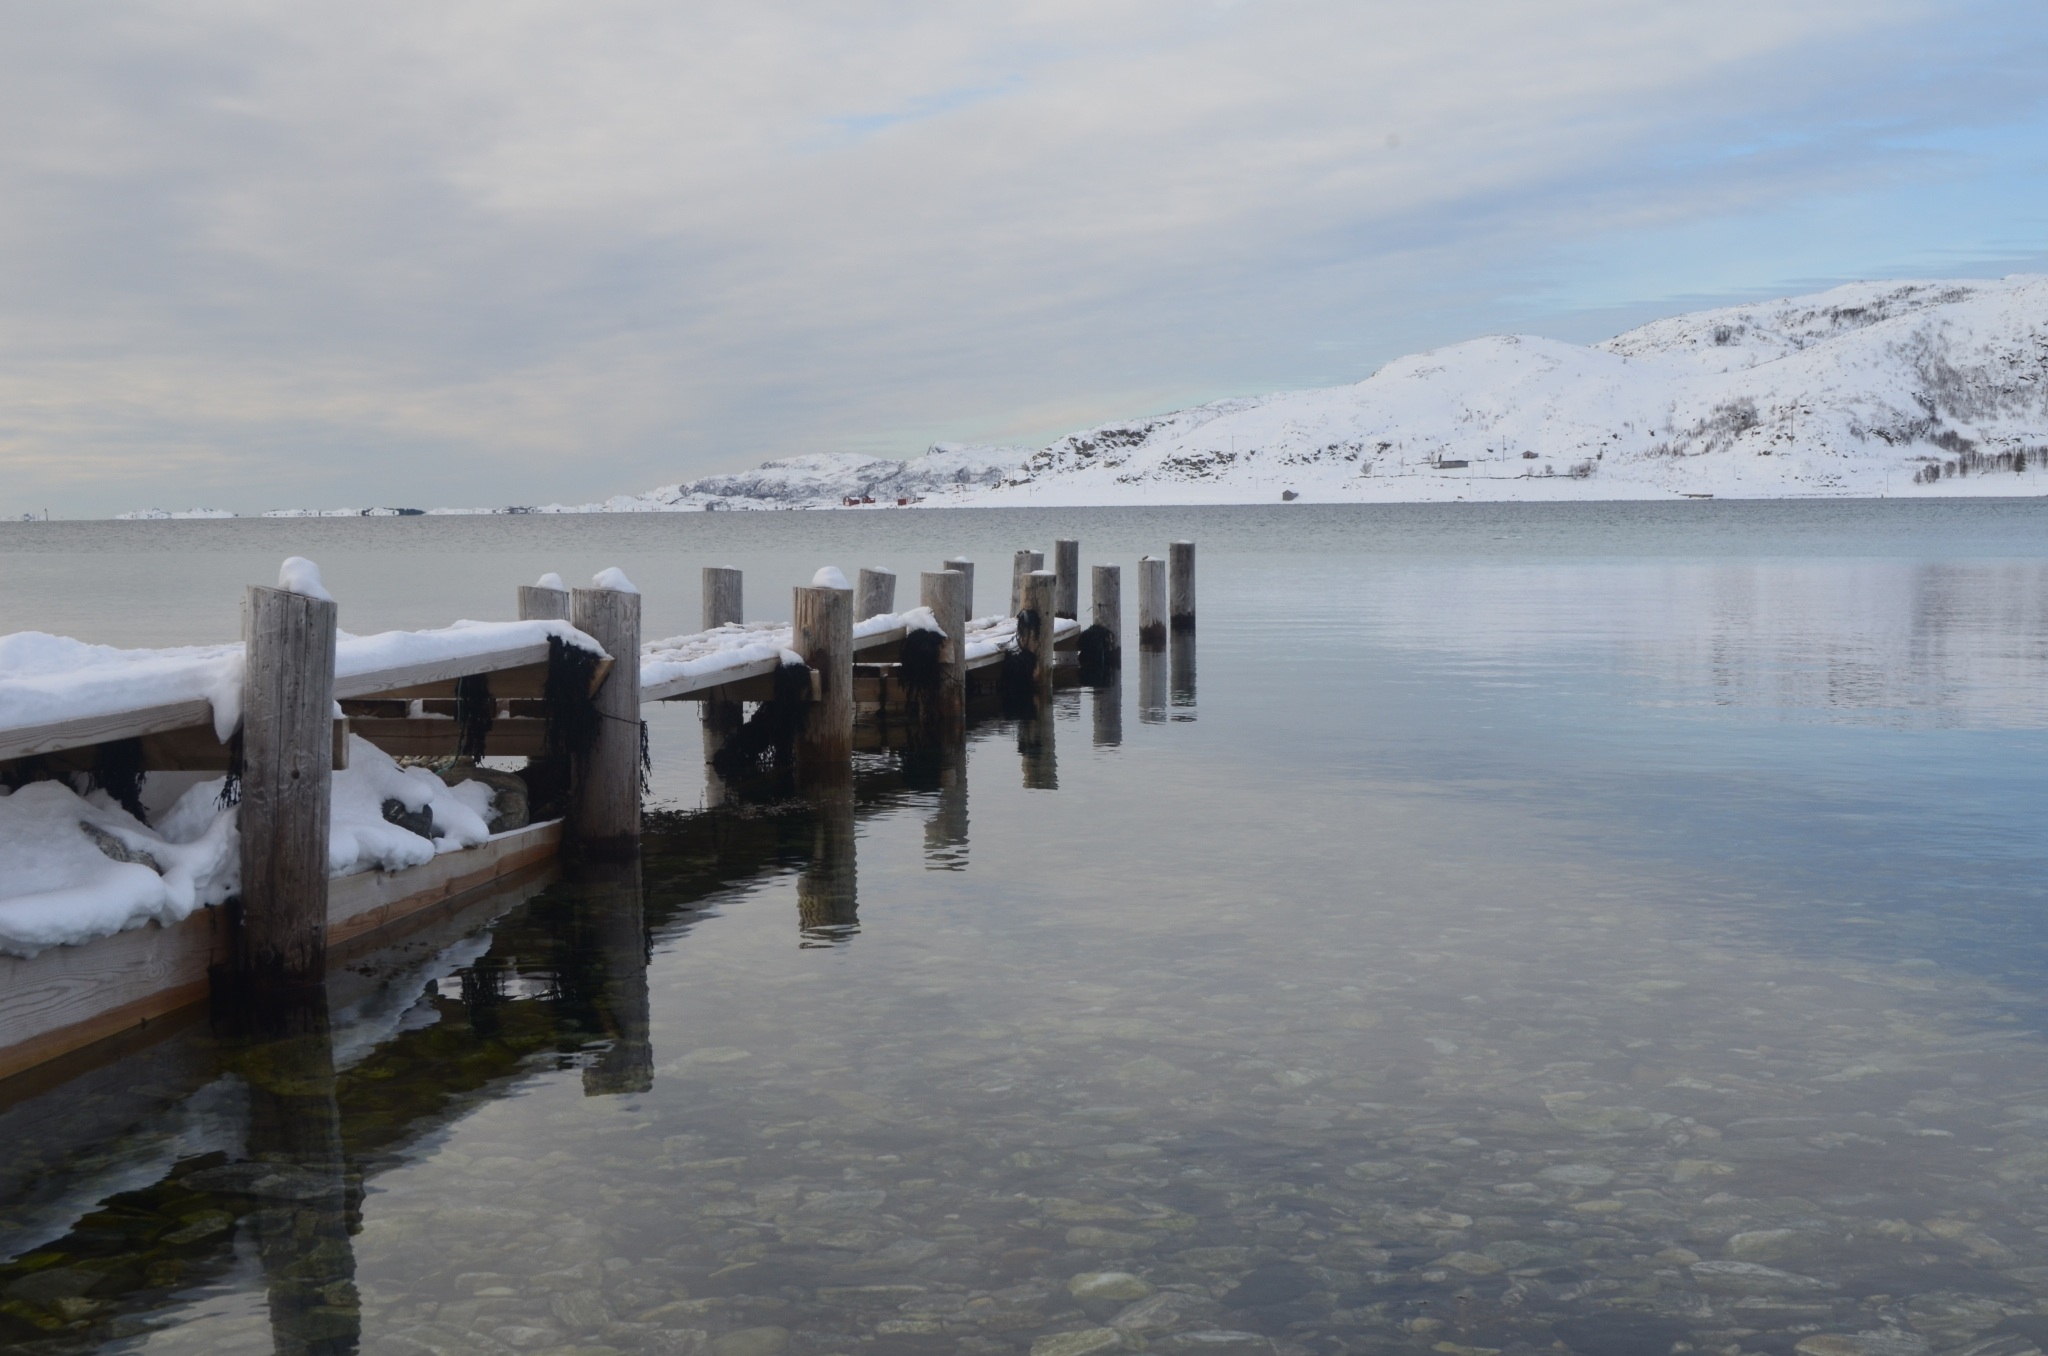
sea, coast, water, ocean, snow, winter, dock, morning, shore, wave, lake, pier, river, ice, reflection, vehicle, weather, bay, reservoir, channel, breakwater